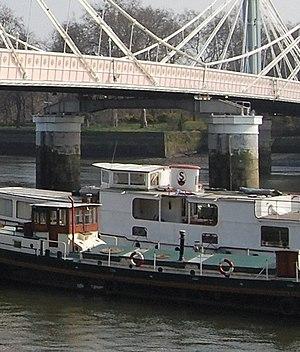
L'Albert Bridge est un pont routier sur la Tamise qui relie Chelsea au nord à Battersea au sud. Conçu et construit par Rowland Mason Ordish en 1873 comme un pont à haubans modifié par le système Ordish-Lefeuvre, il s'est avéré structurellement peu solide. Entre 1884 et 1887, Joseph Bazalgette a donc intégré certains éléments de conception d'un pont suspendu. En 1973, le Conseil du Grand Londres a ajouté deux piles en béton, ce qui a transformé la travée centrale en un simple pont à poutres. En conséquence, le pont est aujourd'hui un hybride inhabituel de trois styles de conception différents. Il s'agit d'un bâtiment classé Grade II* du patrimoine anglais.